Vicente Aranda

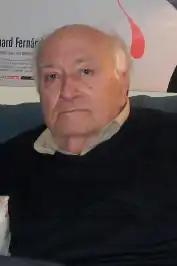
Aranda in 2010

Vicente Aranda Ezquerra (9 November 1926 – 26 May 2015) was a Spanish film director, screenwriter and producer.